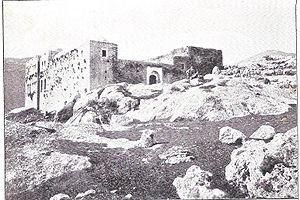
Rabbi Shimon bar Yohaï est un rabbin galiléen ayant vécu entre la fin du Iᵉʳ siècle et le IIᵉ siècle de l'ère chrétienne.